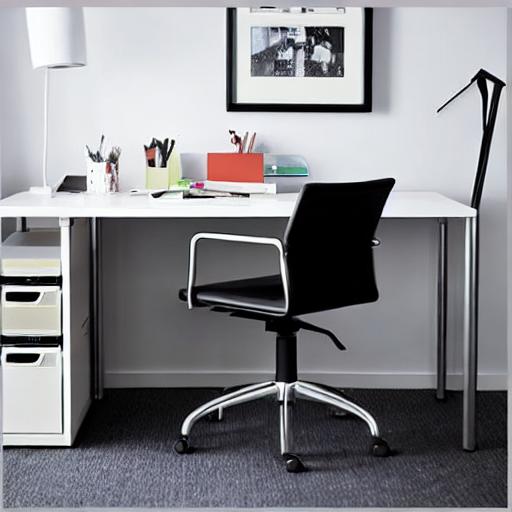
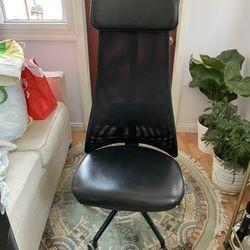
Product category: items_chair
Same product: no